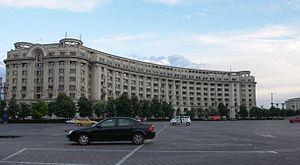
La place de la Constitution, également connue en tant que place du Palais, est une des plus grandes places du centre de Bucarest en Roumanie.